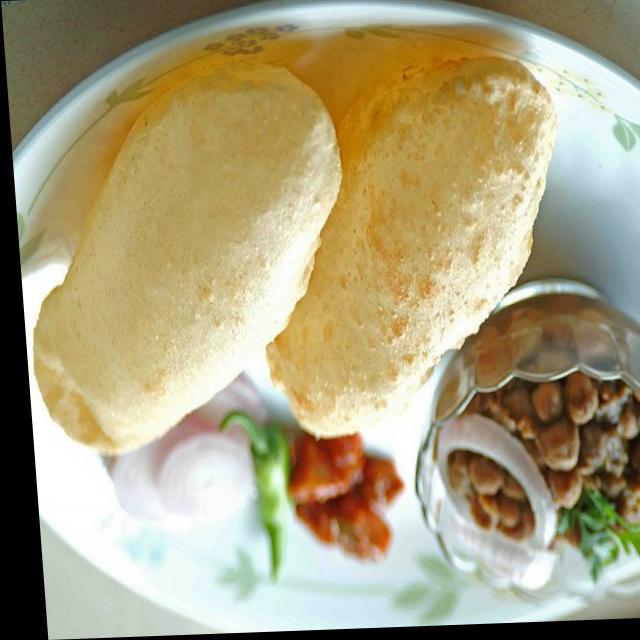
Dish: chole_bhature